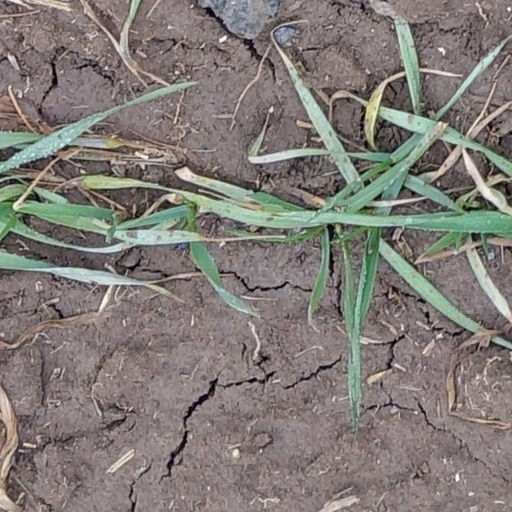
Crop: wheat